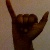
The image shows a hand gesture representing the letter 'Y' in Indian Sign Language.